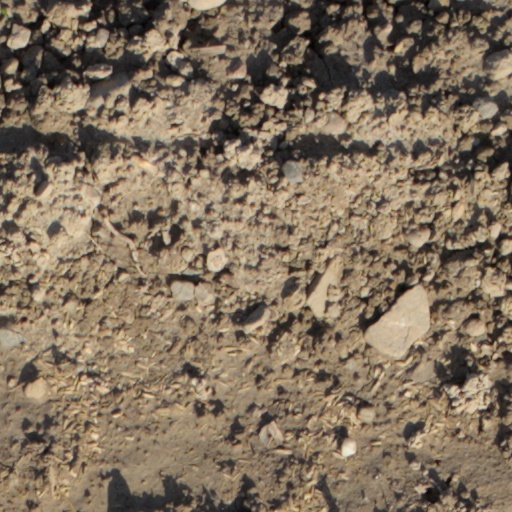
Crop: wheat